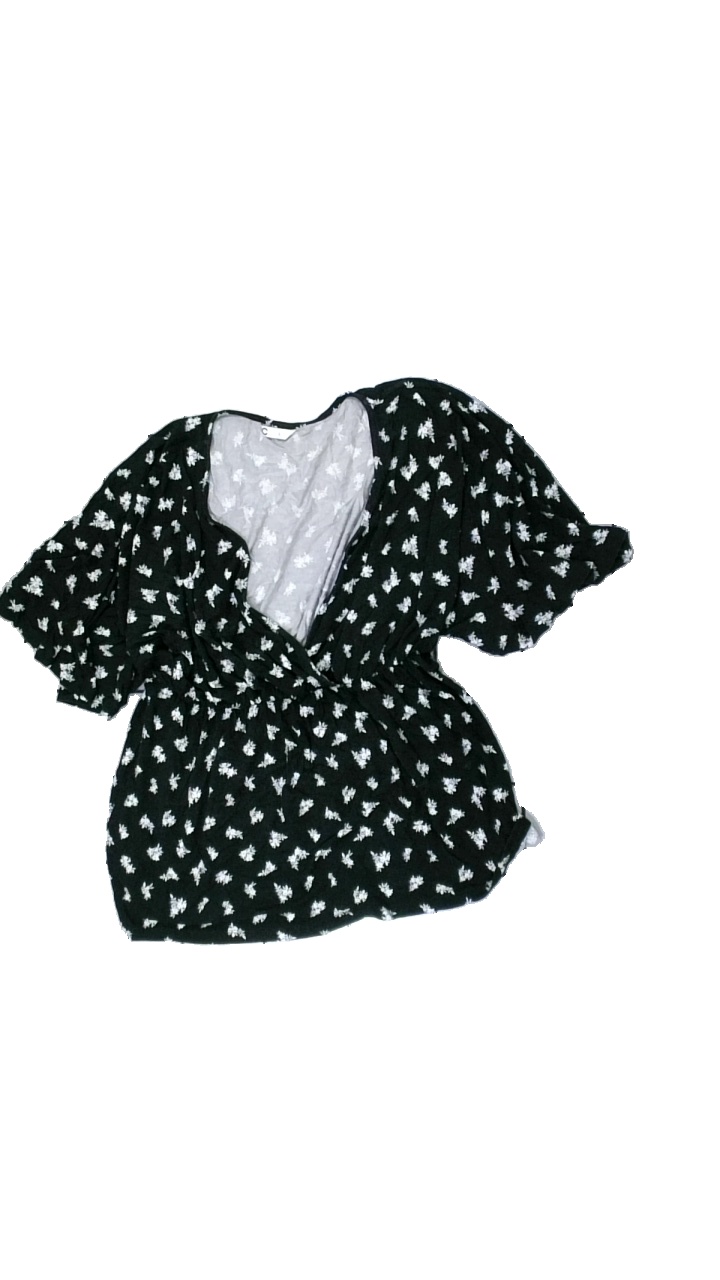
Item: Top (Ladies)
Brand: Cubus
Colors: Black, White
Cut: Regular, Loose
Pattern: Floral print
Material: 100% viscose
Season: All
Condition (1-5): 3
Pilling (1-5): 2
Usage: Export
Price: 50-100